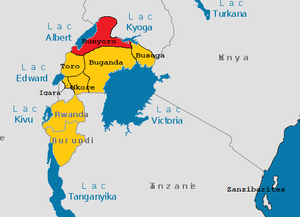
Carte du Burundi au milieu du XIXe siècle
Le Bunyoro est une région d'Ouganda bordant les rives du lac Albert, et l'un des royaumes traditionnels bantous préservés parallèlement à l'administration actuelle de l'État. Sa capitale est Hoima. Le royaume du Bunyoro est dirigé par un omukama. L'omukama actuel, depuis 1994, est Solomon Iguru I. Le Bunyoro était un royaume puissant en Afrique de l'Est entre le XVIᵉ et le XIXᵉ siècle.